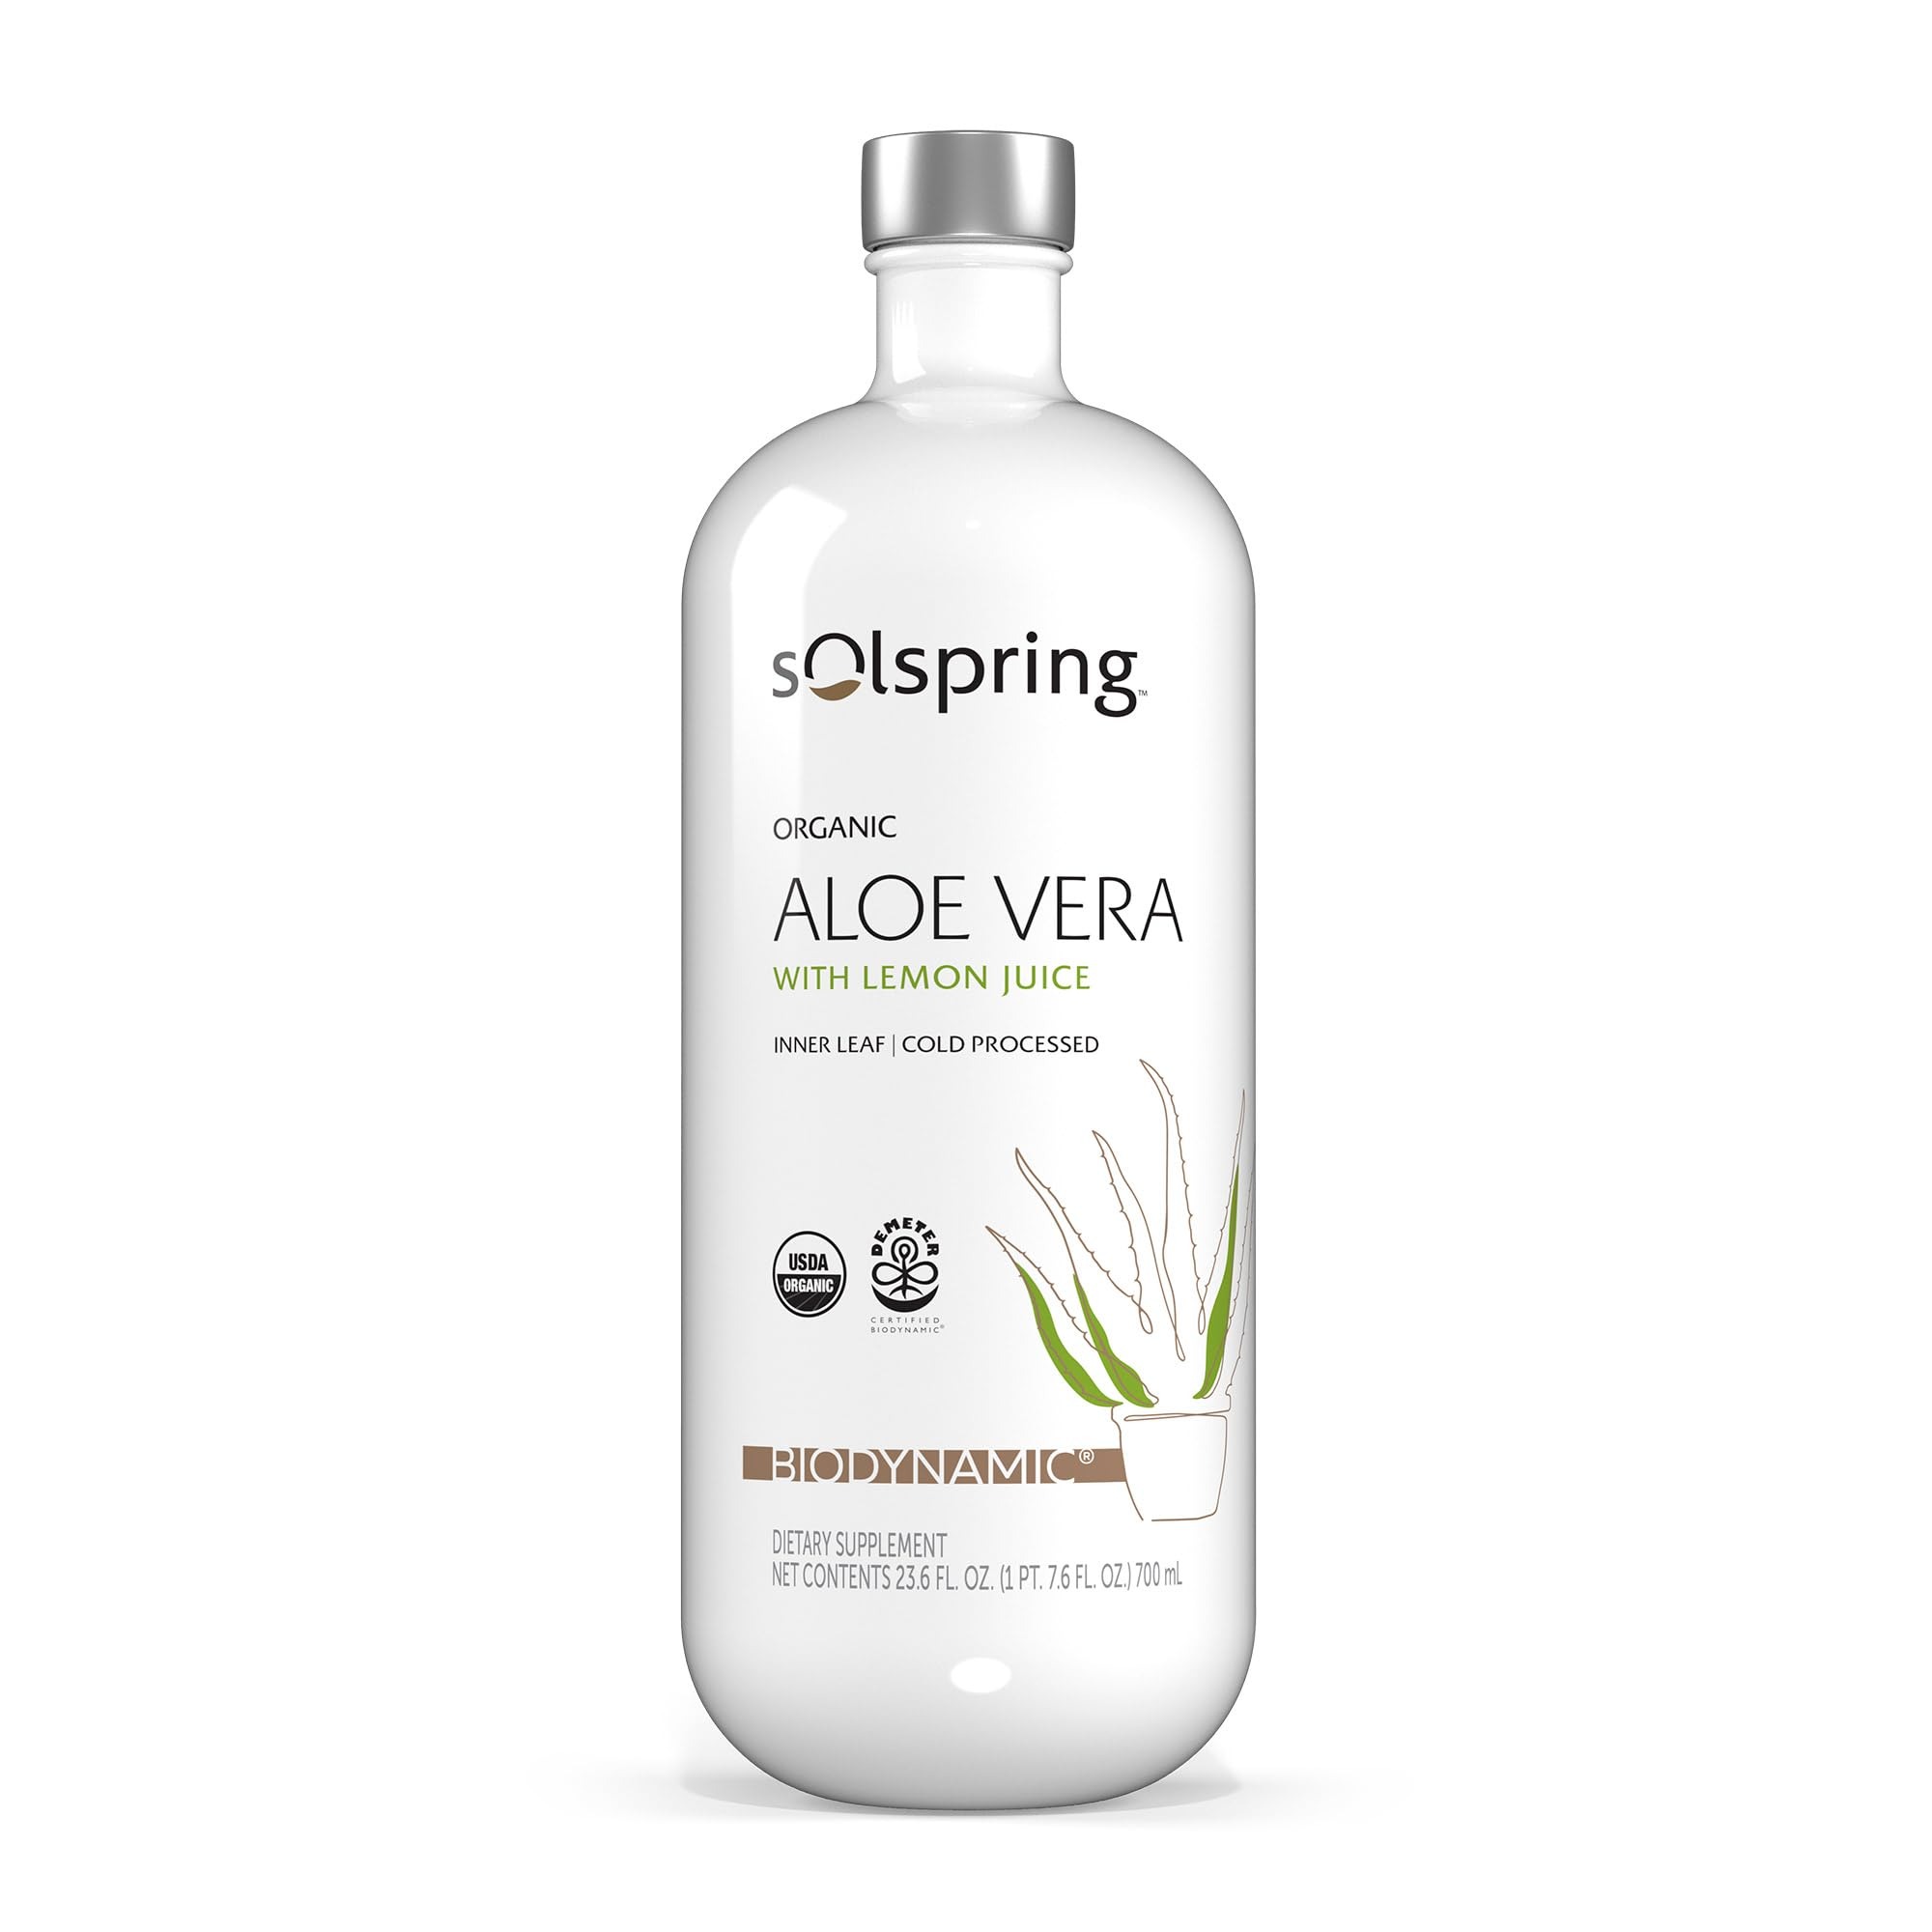
Item Name: Solspring Biodynamic Organic Aloe Vera Juice with Lemon, 23.6 Fl. Oz. (700 mL), Unpasteurized, Certified USDA Organic, Regenerative, Non-GMO, Gluten Free, Soy Free, Dr. Mercola
Bullet Point 1: Premium natural products for your health, home, pantry, and pet.
Bullet Point 2: PHYSICIAL FORMULATED - Our products are thoroughly researched and developed by our team of scientists, engineers, and specialists to meet our premium standards.
Bullet Point 3: INNOVATIVE PROCESSES & TECHNOLOGIES - Using fermentation, delayed-release, special coatings as well as liposome-based technology, we are able to enhance nutrients, improve bioavailability and optimize the benefits of our products.
Bullet Point 4: SUSTAINABLY SOURCED - Partnering with biodynamic and organic farmers, we derive our products and ingredients from the most sustainable sources available to improve the health of the land, produce quality food and strengthen the environment.
Bullet Point 5: RENEWABLE PACKAGING - We follow a conscious set of guidelines for processing, packaging and shipping by using glass or recyclable plastics, and restricting the use of plastic fillers.
Product Description: INNOVATIVE PROCESSES & TECHNOLOGIES - Using fermentation, delayed-release, special coatings as well as liposome-based technology, we are able to enhance nutrients, improve bioavailability and optimize the benefits of our products.
Value: 23.6
Unit: Fl Oz

Price: 37.49